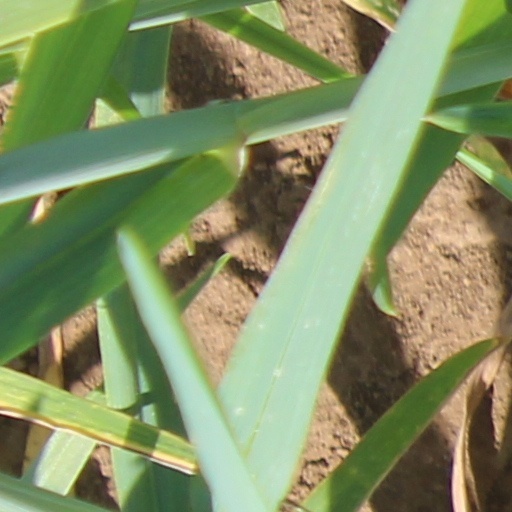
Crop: wheat